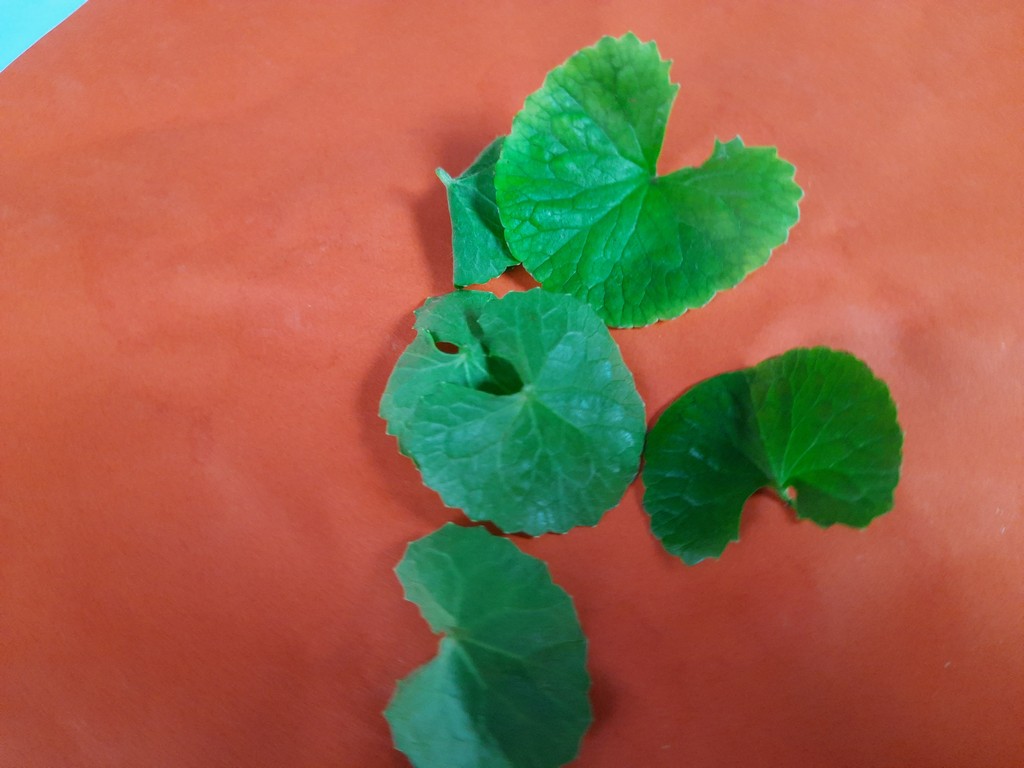
Label: Healthy